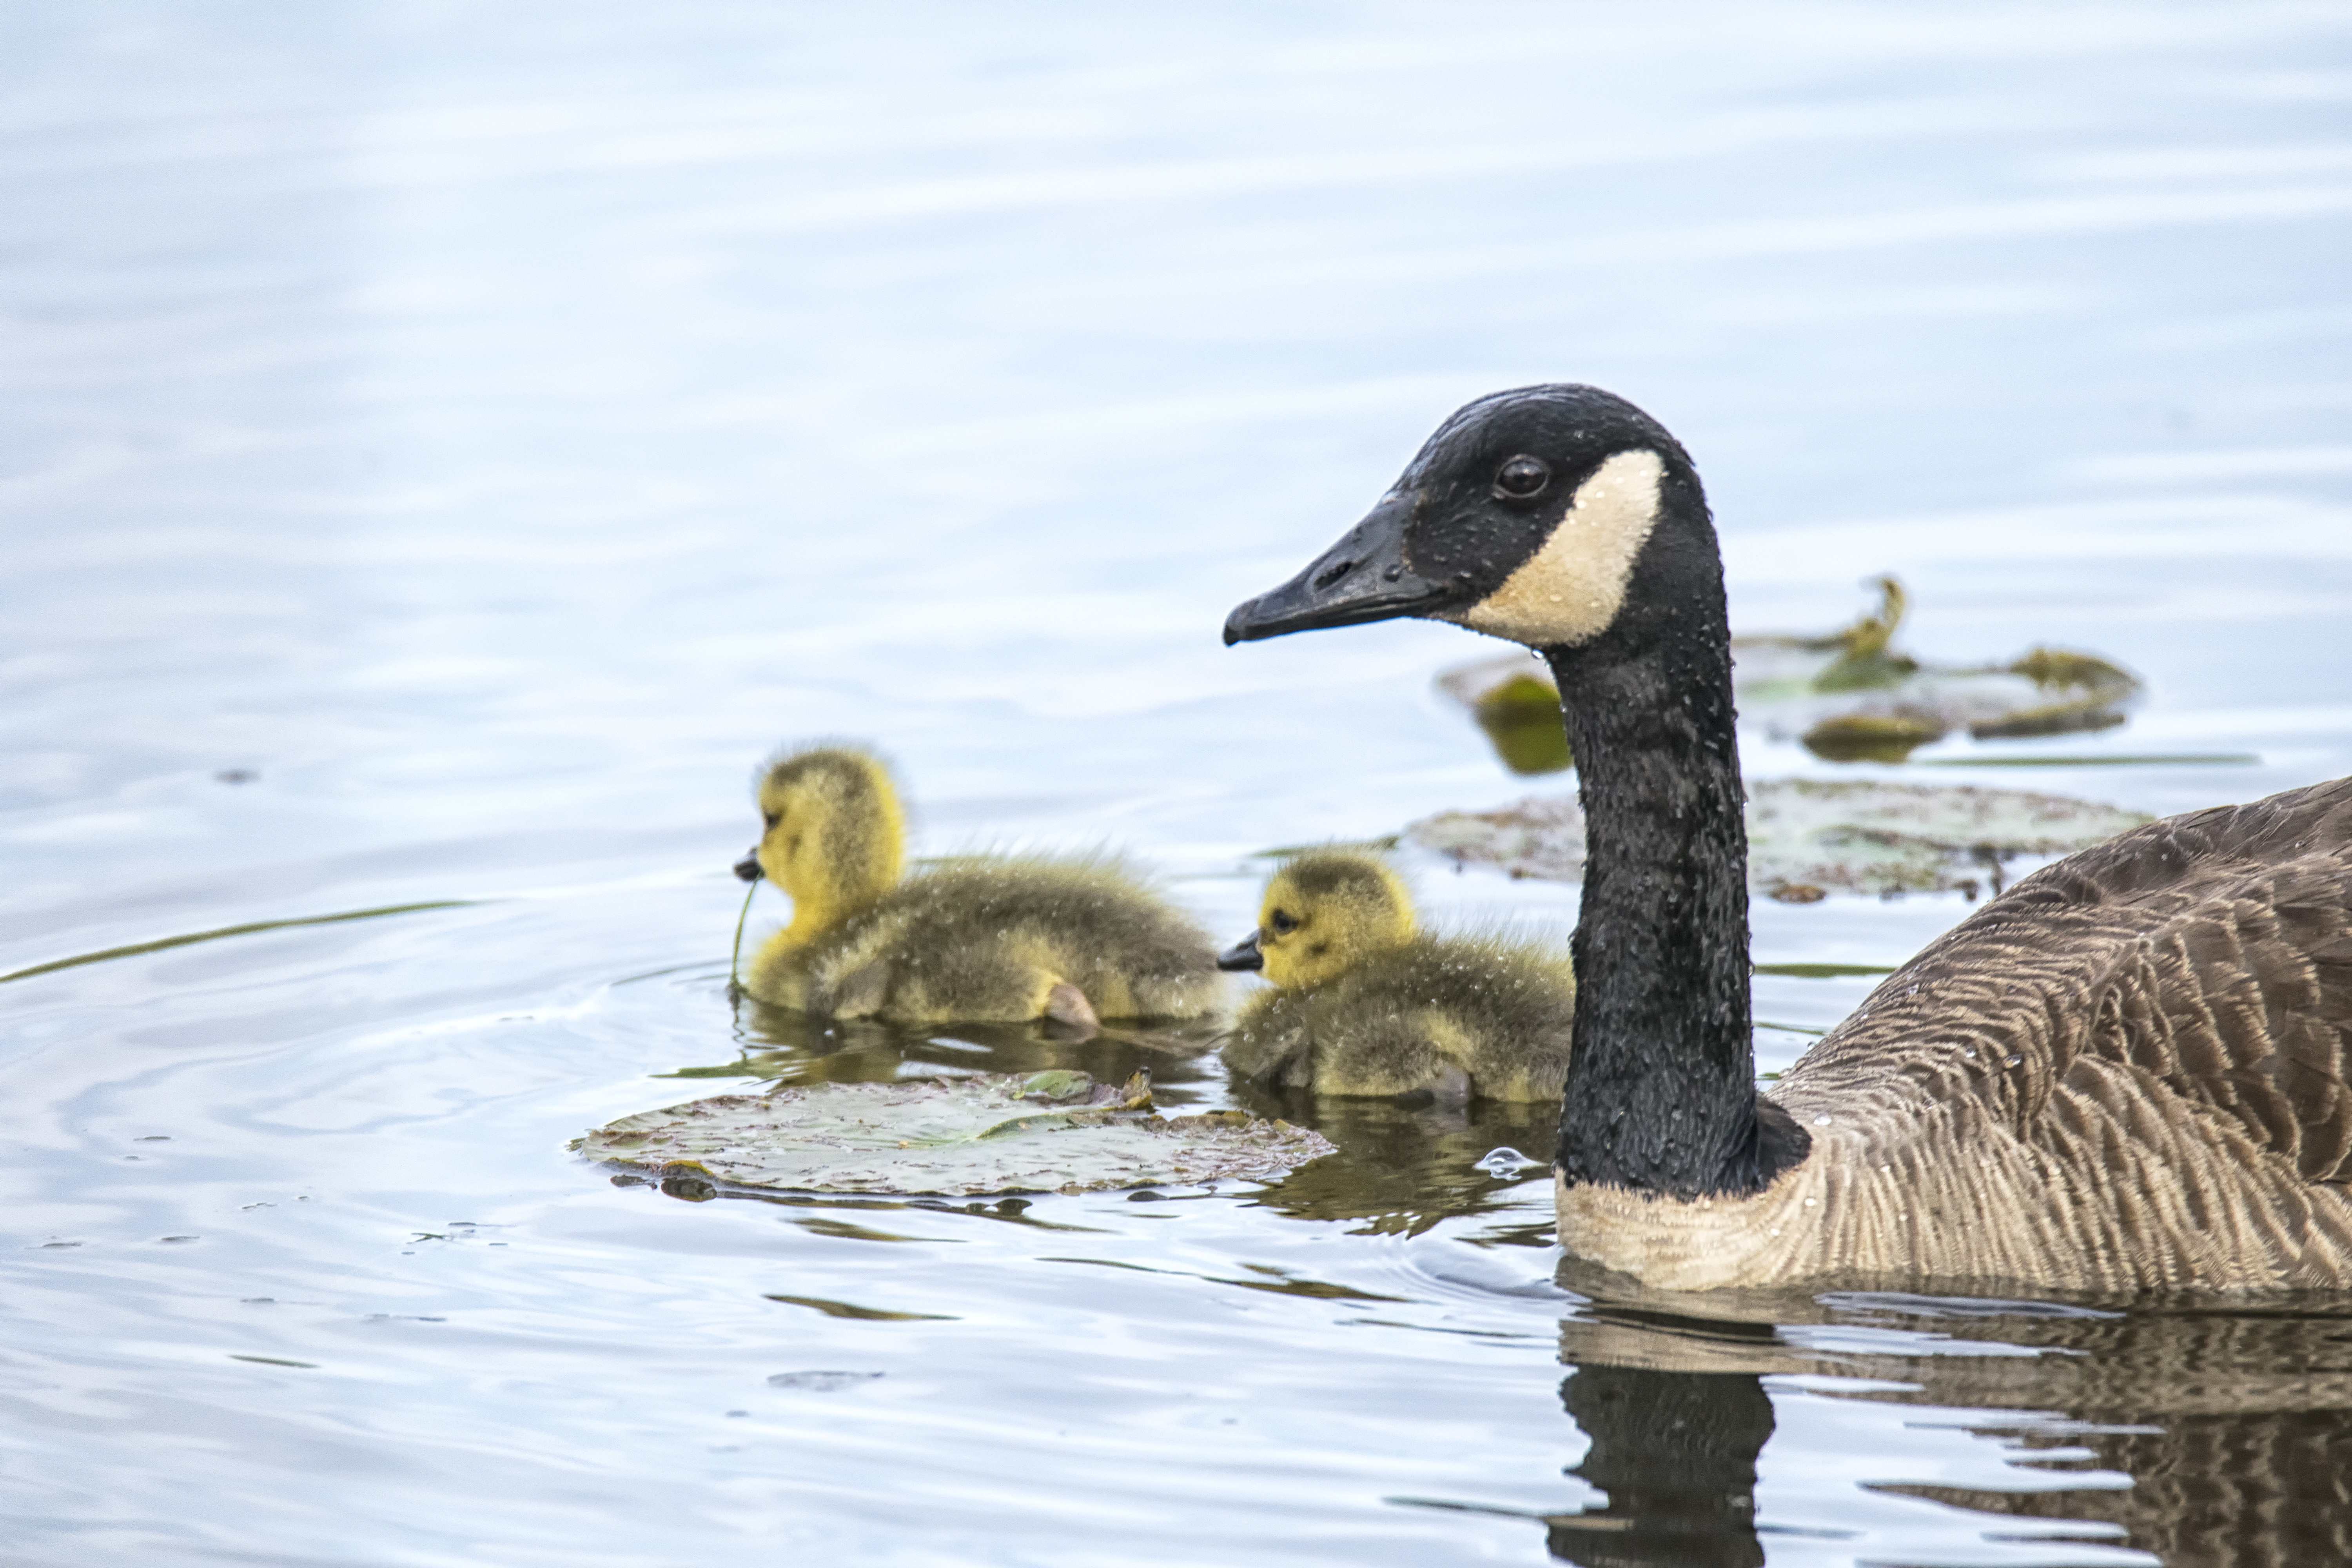
water, bird, wildlife, reflection, beak, fauna, swan, duck, canada, goose, vertebrate, quebec, waterfowl, water bird, mallard, du, mergus, sherbrooke, oiseau, bernache, ducks geese and swans, seaduck